Henry J. Kaiser High School (Hawaii)

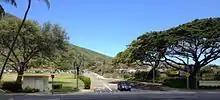
Entrance to Henry J. Kaiser High School

The school's curriculum emphasizes college preparation and incorporates the Hawaii Content and Performance Standards as well as national content standards.